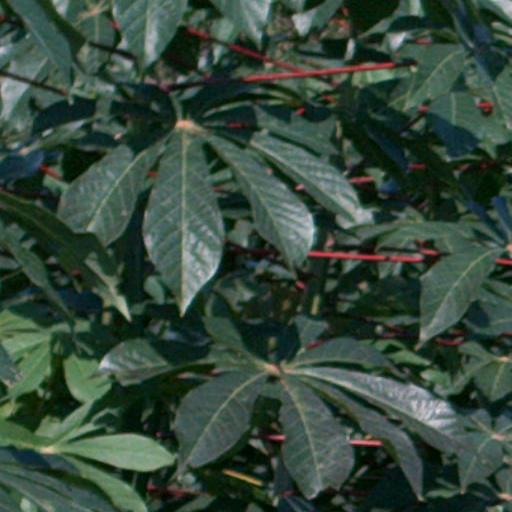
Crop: cassava